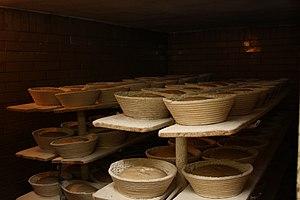
Le pain est l'aliment de base traditionnel de nombreuses cultures. Il est fabriqué à partir des ingrédients qui sont la farine et l'eau. Il contient généralement du sel. D'autres ingrédients s'ajoutent selon le type de pain et la manière dont il est préparé culturellement. Lorsqu'on ajoute le levain ou la levure, la pâte du pain est soumise à un gonflement dû à la fermentation.